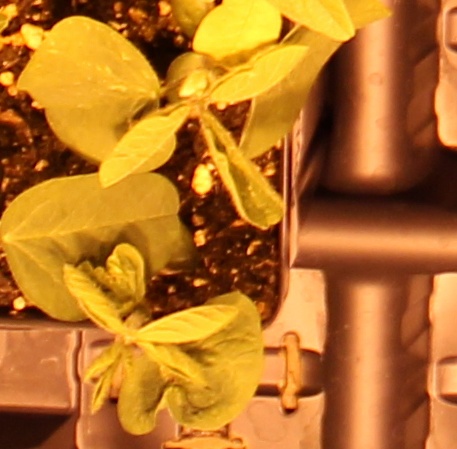
Label: Soybean